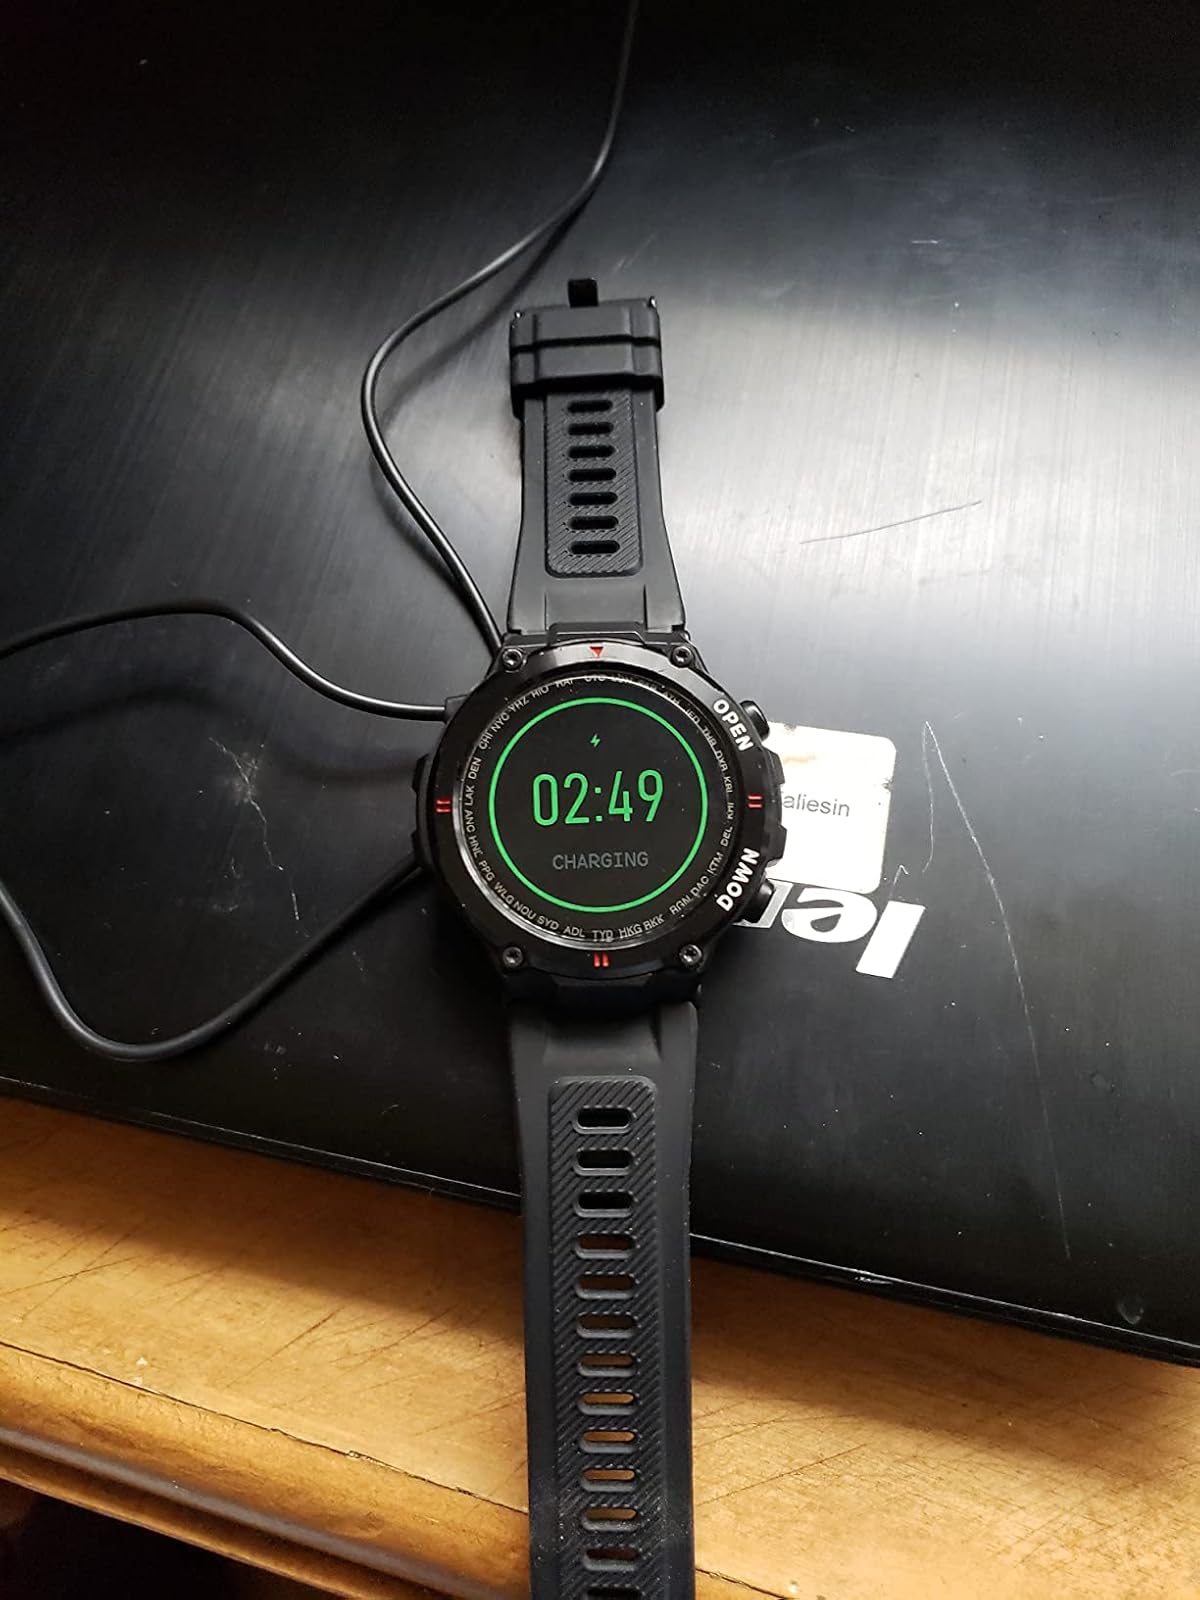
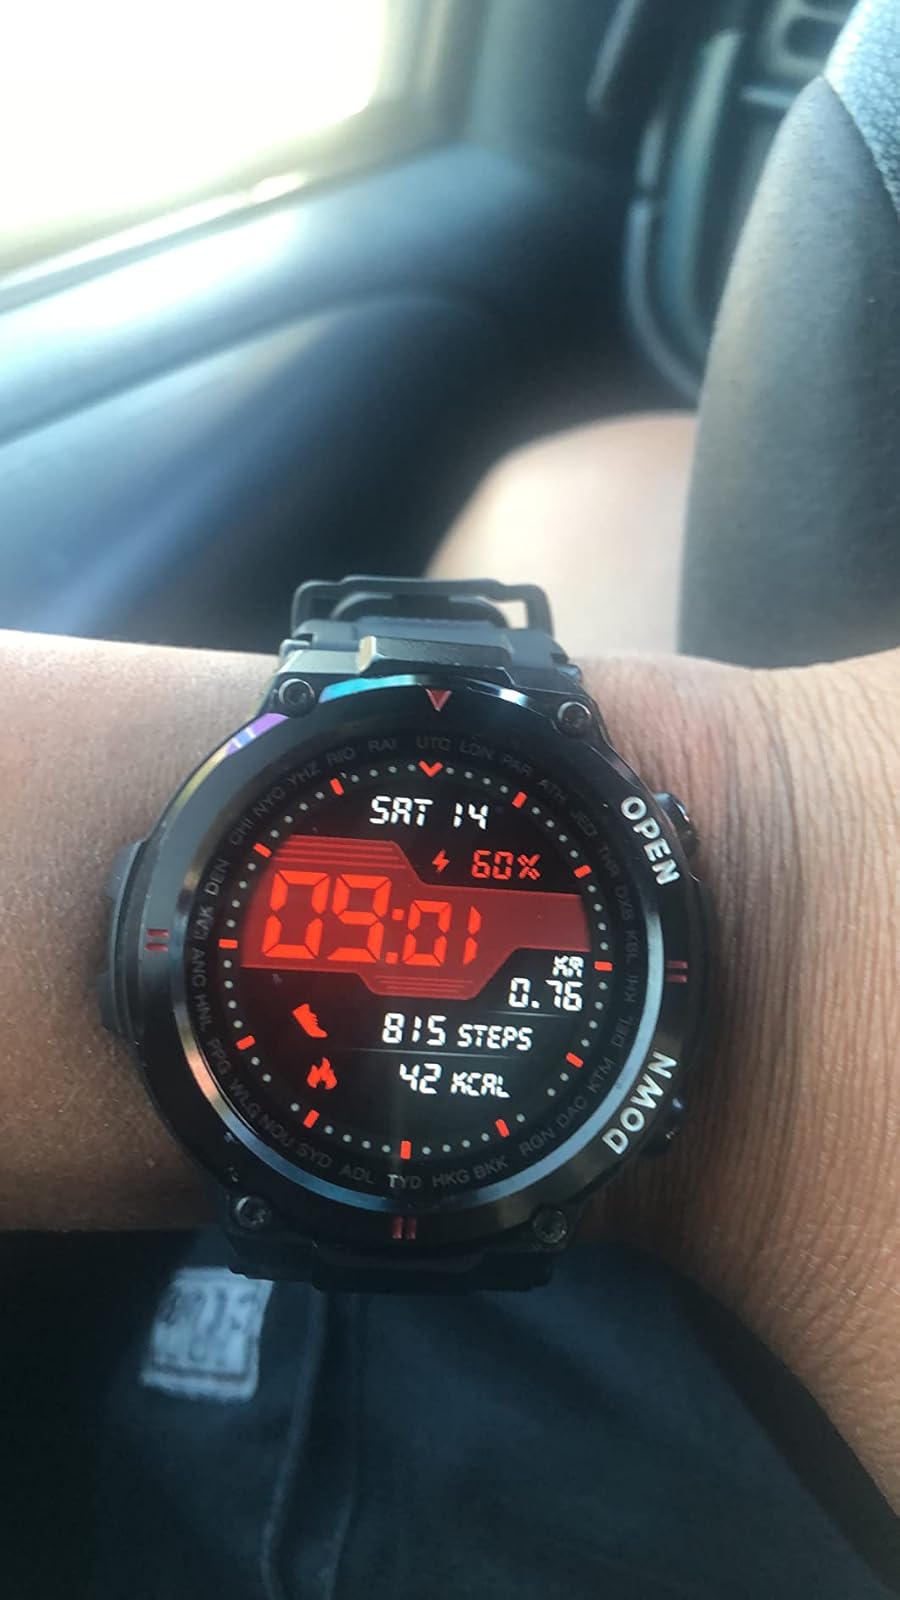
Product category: smartwatch
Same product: yes